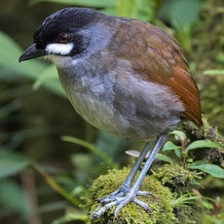
Species: JOCOTOCO ANTPITTA
Scientific name: GRALLARIA RIDGELYI